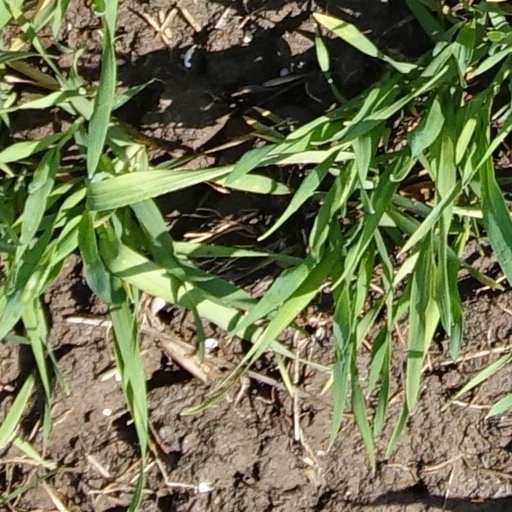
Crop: wheat